Nokia 6300

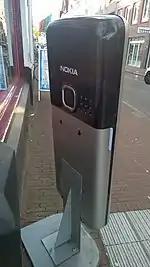
Back of a model Nokia 6300 on display

The phone supports MicroSD cards up to 2 GB (4 GB with the 6300i variant), meaning that the phone can be used practically as an MP3 player. Using the supplied and freely available Nokia PC Suite, one can convert all the MP3 files in a music library to e-AAC in order to fit more on the card. The 2.5 mm headphone jack means that few commercial headsets will fit the phone, however there are adapters available enabling the use of headphones with a standard jack.